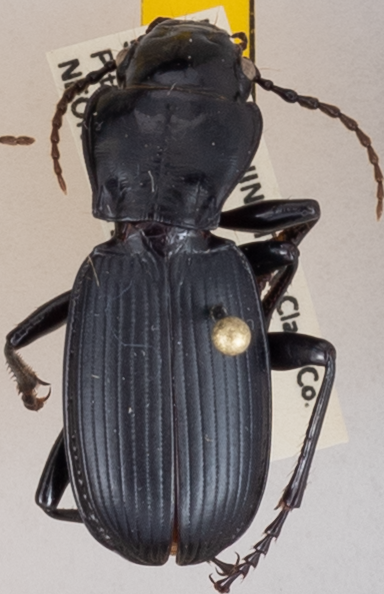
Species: Pterostichus lama
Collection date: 2018-07-24
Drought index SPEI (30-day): -1.13
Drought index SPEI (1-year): -0.62
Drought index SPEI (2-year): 0.71